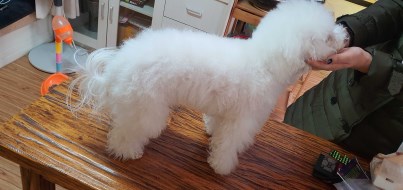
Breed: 3083-n000117-Bichon_Frise